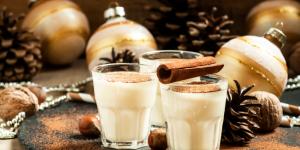
bebida coquito de navidad casero